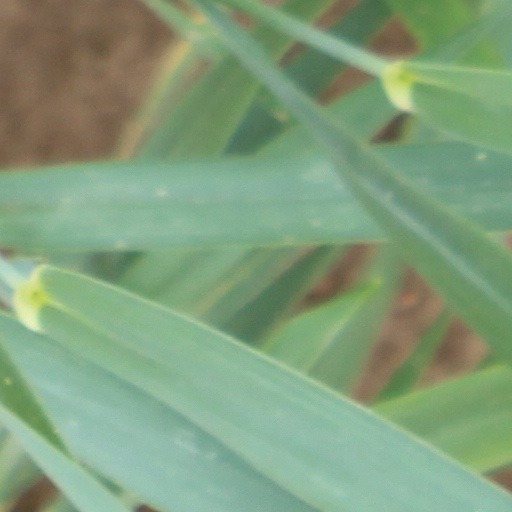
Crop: wheat